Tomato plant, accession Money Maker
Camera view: vertical (180 deg); turntable rotation: 300 degrees
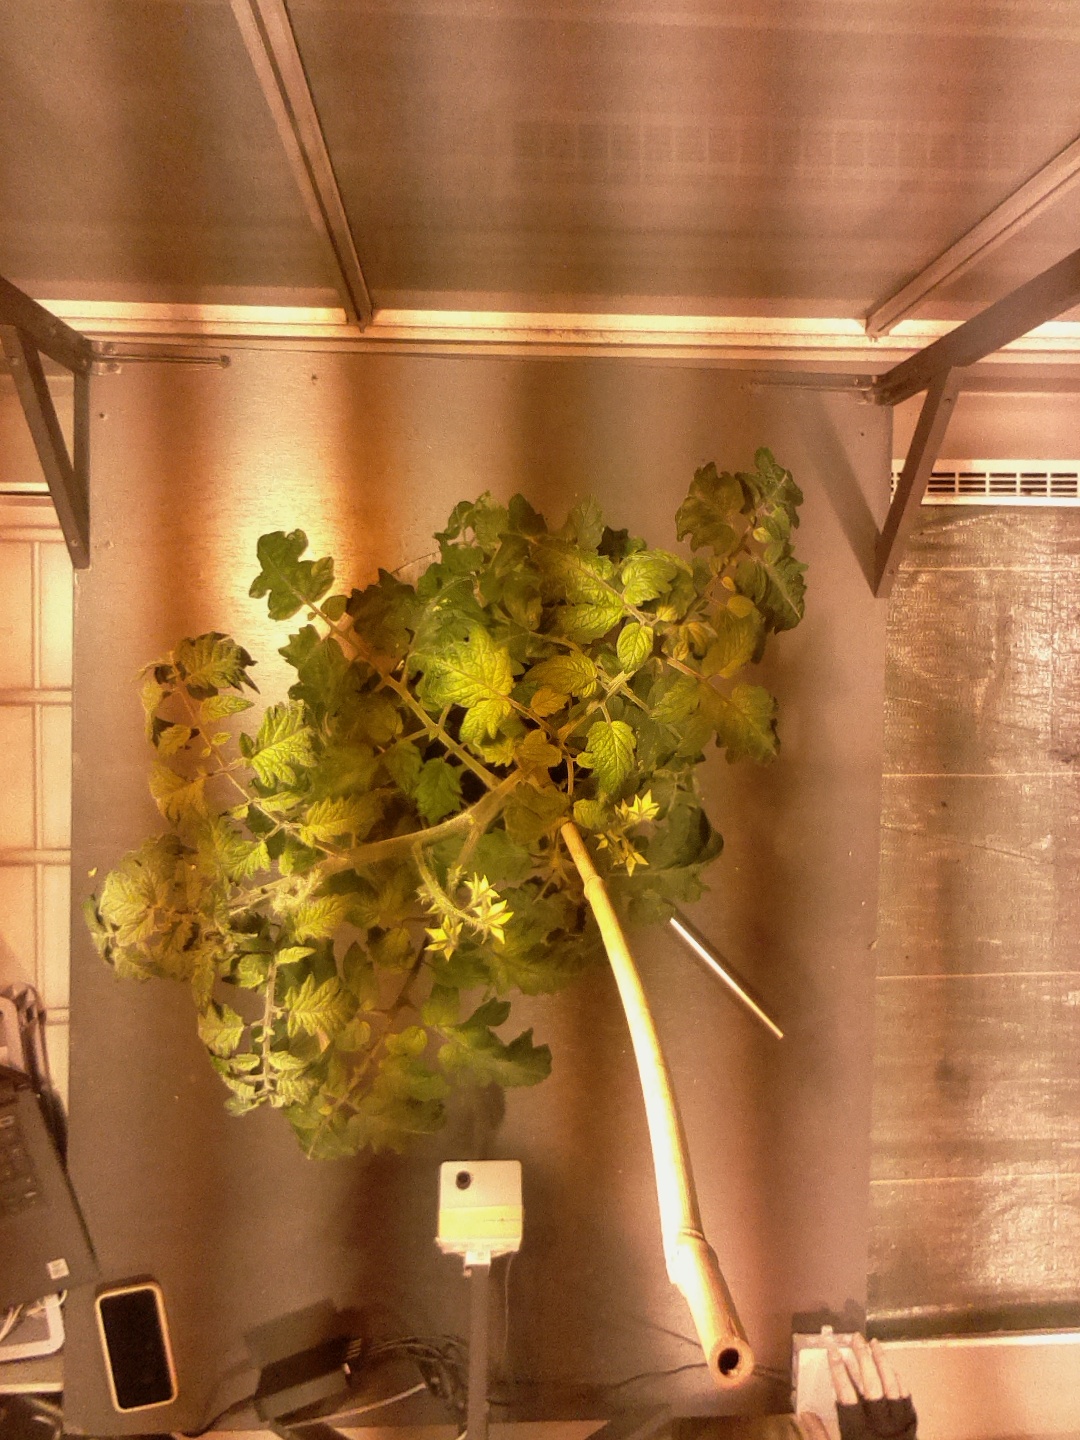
BBCH growth stage 68: Full flowering, 80%-90% of flowers open, more petals falling